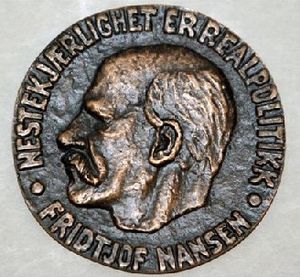
Nansenprisen / Baggrund
Nansenprisen tildeles årligt ved de Forenede Nationers højkommissær for Flygtninge i anerkendelse af fremragende indsats for flygtninge. Toppen af Nansenmedaljen lyder: "Nestekjærlighet er realpolitikk"
Nansenprisen uddeles hvert år af de Forenede Nationers højkommissær for Flygtninge til en person, gruppe eller organisation som anerkendelse for en ekstraordinær indsats for flygtninge, internt fordrevne og statsløse personer.